Yser Towers

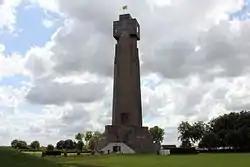
The rebuilt Yser Tower, pictured in 2011, featuring the "AVV—VVK" motto

The Yser Towers are a monument complex near the Yser river at Diksmuide, West Flanders in Belgium. The first tower was built in 1928–30 to commemorate the Belgian soldiers killed on the surrounding Yser Front during World War I and as a monument to Christian pacifism. It subsequently became an important political symbol for the Flemish Movement and was destroyed in 1946 as a result of its association with Flemish nationalist collaboration in German-occupied Belgium in World War II. The current tower was rebuilt alongside the remains of the original and copied its design. It was finished in 1965. It remains a site of political significance to Flemish nationalists and is the center for their annual Yser Pilgrimage ("IJzerbedevaart").